Sergio Gori

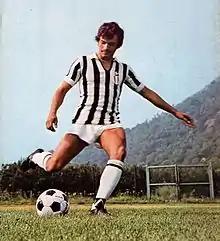
Gori in action with Juventus in 1975

During the 1969–70 Serie A season, he was a key member of the starting line-up of the Cagliari formation that won the first and sole "scudetto" (Italian title) in its history, forming an experimental attacking duo with Gigi Riva, often functioning as a supporting striker behind Riva. His performances that season earned him a call up at the 1970 World Cup with his national team.